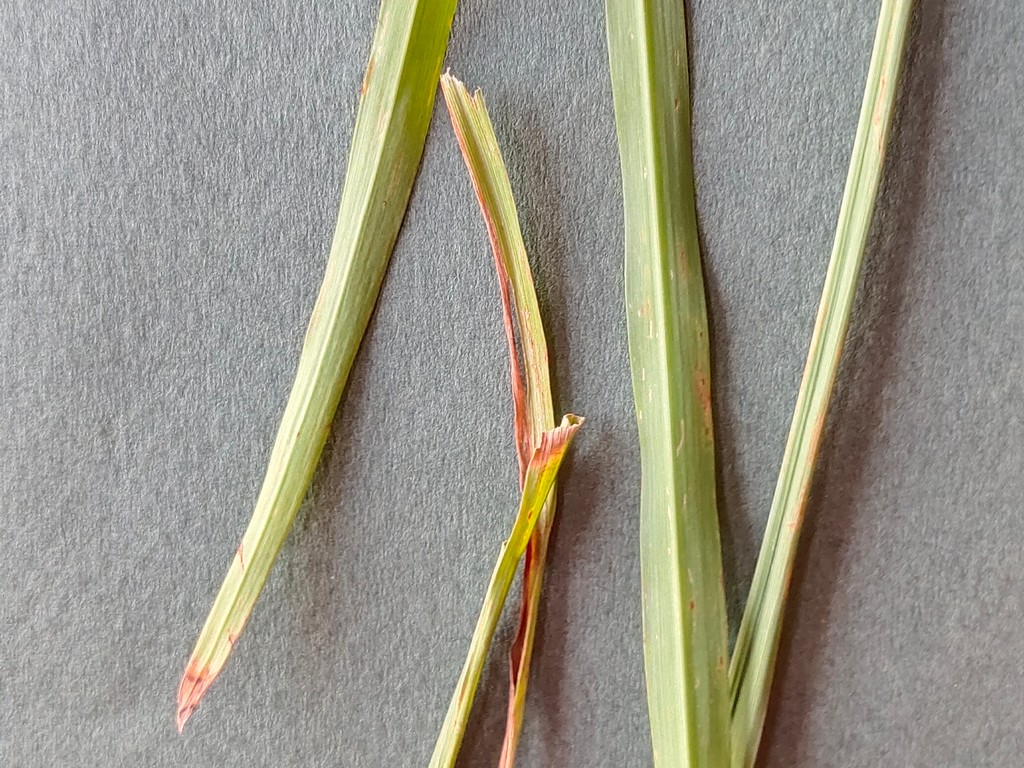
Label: Unhealthy